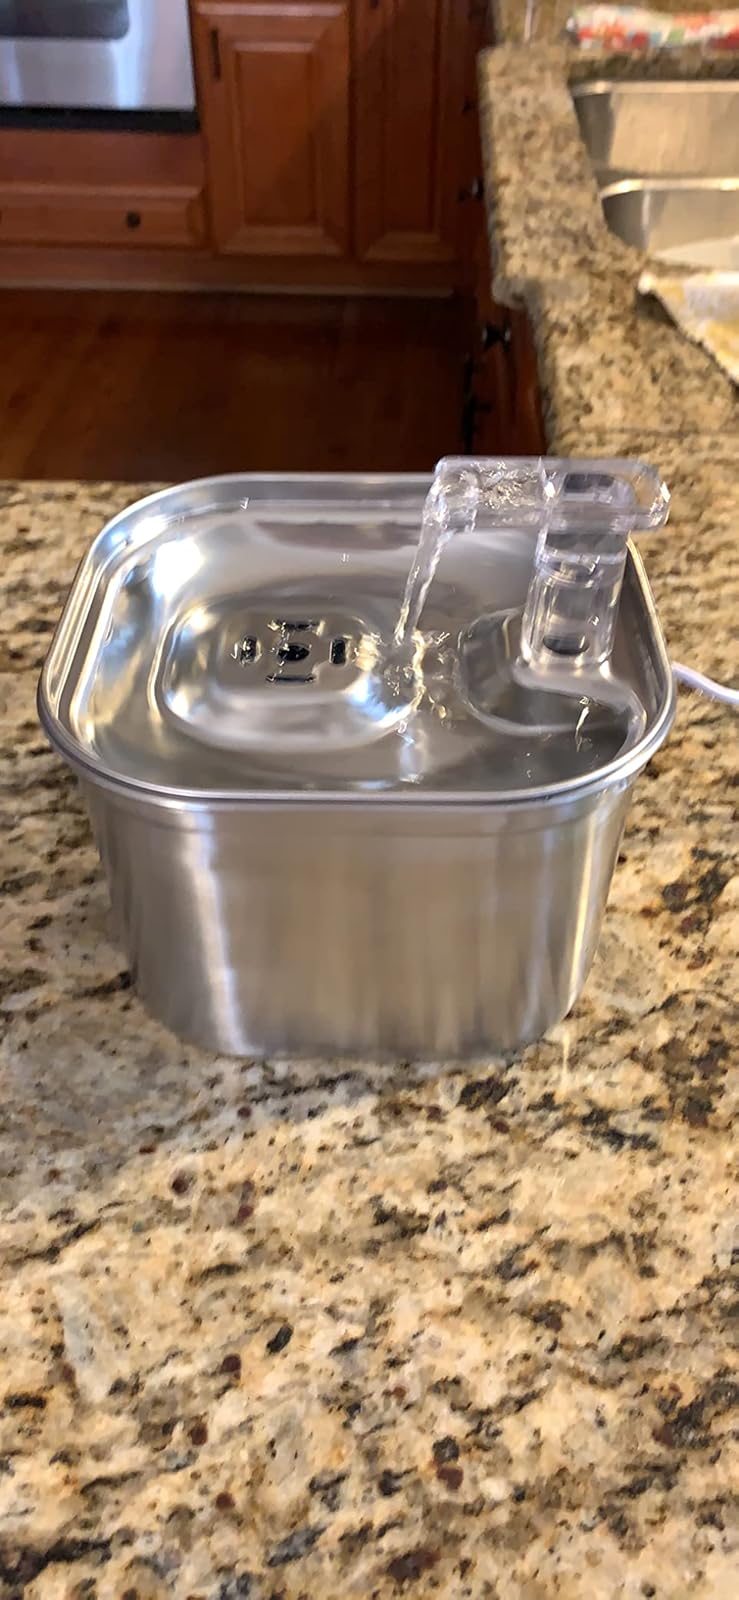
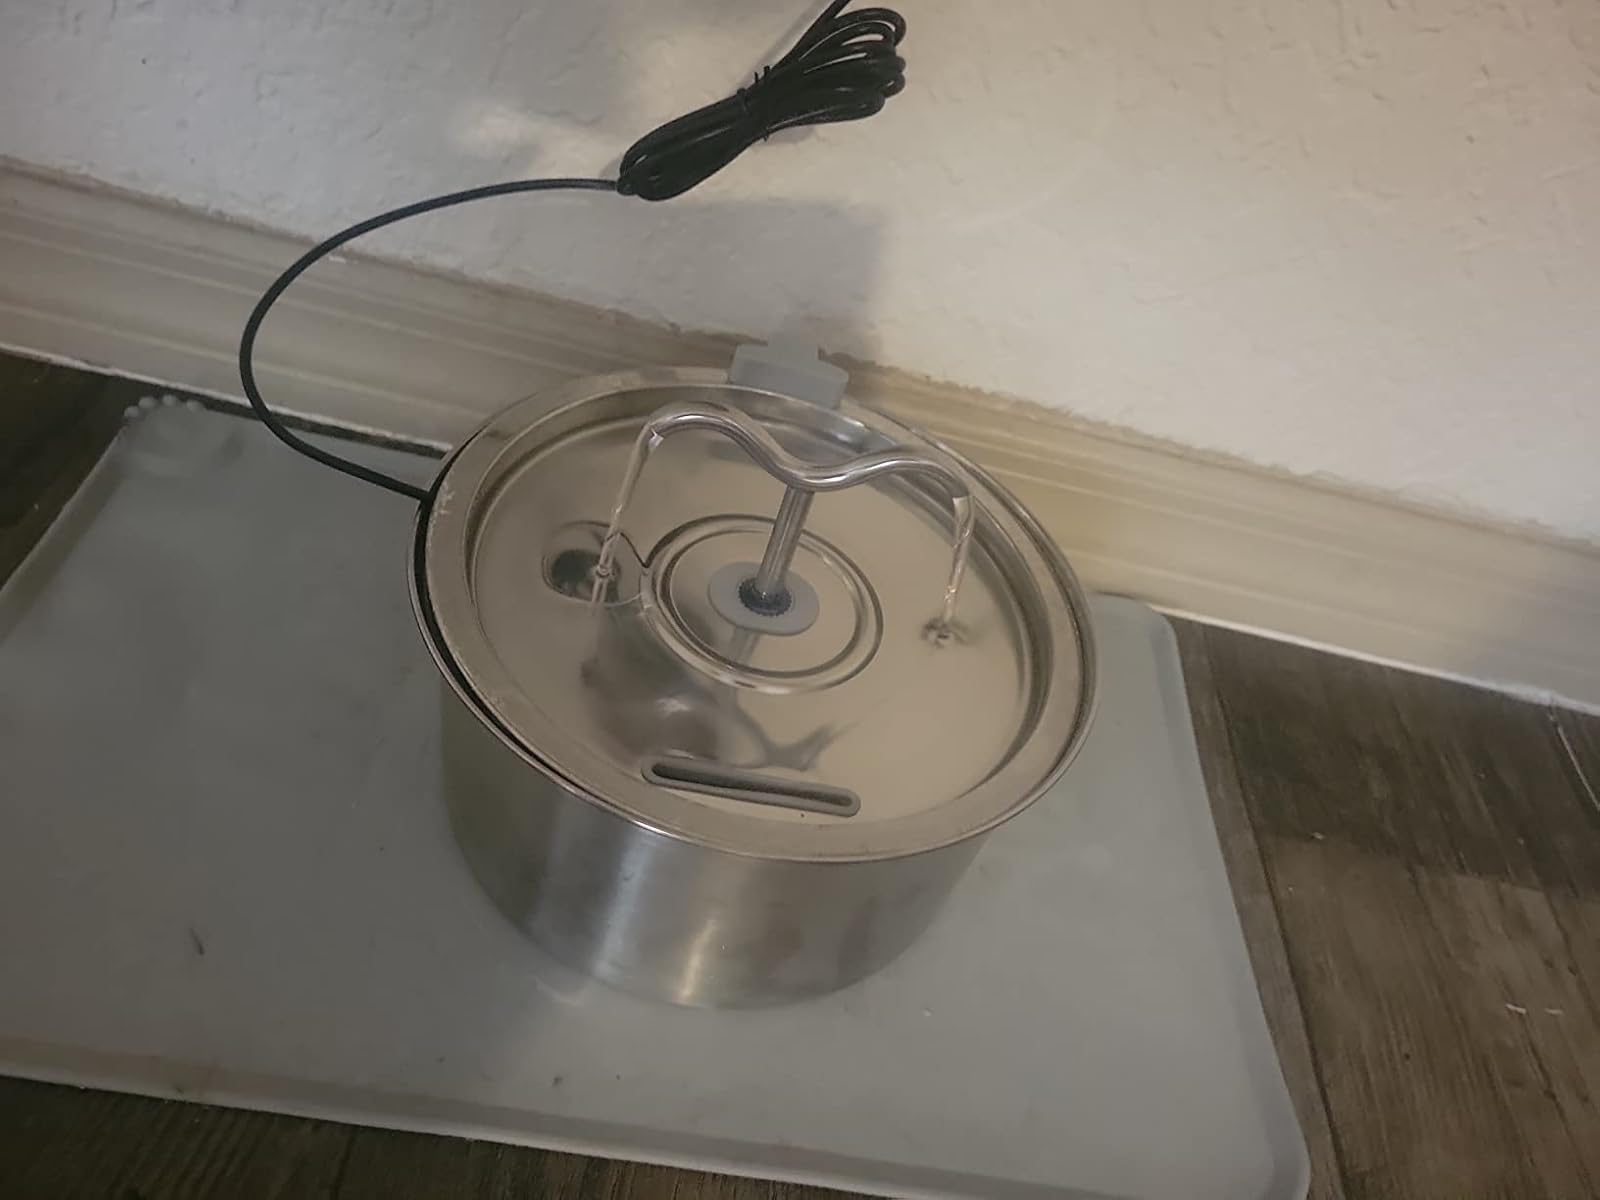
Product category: items_bowl
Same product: no